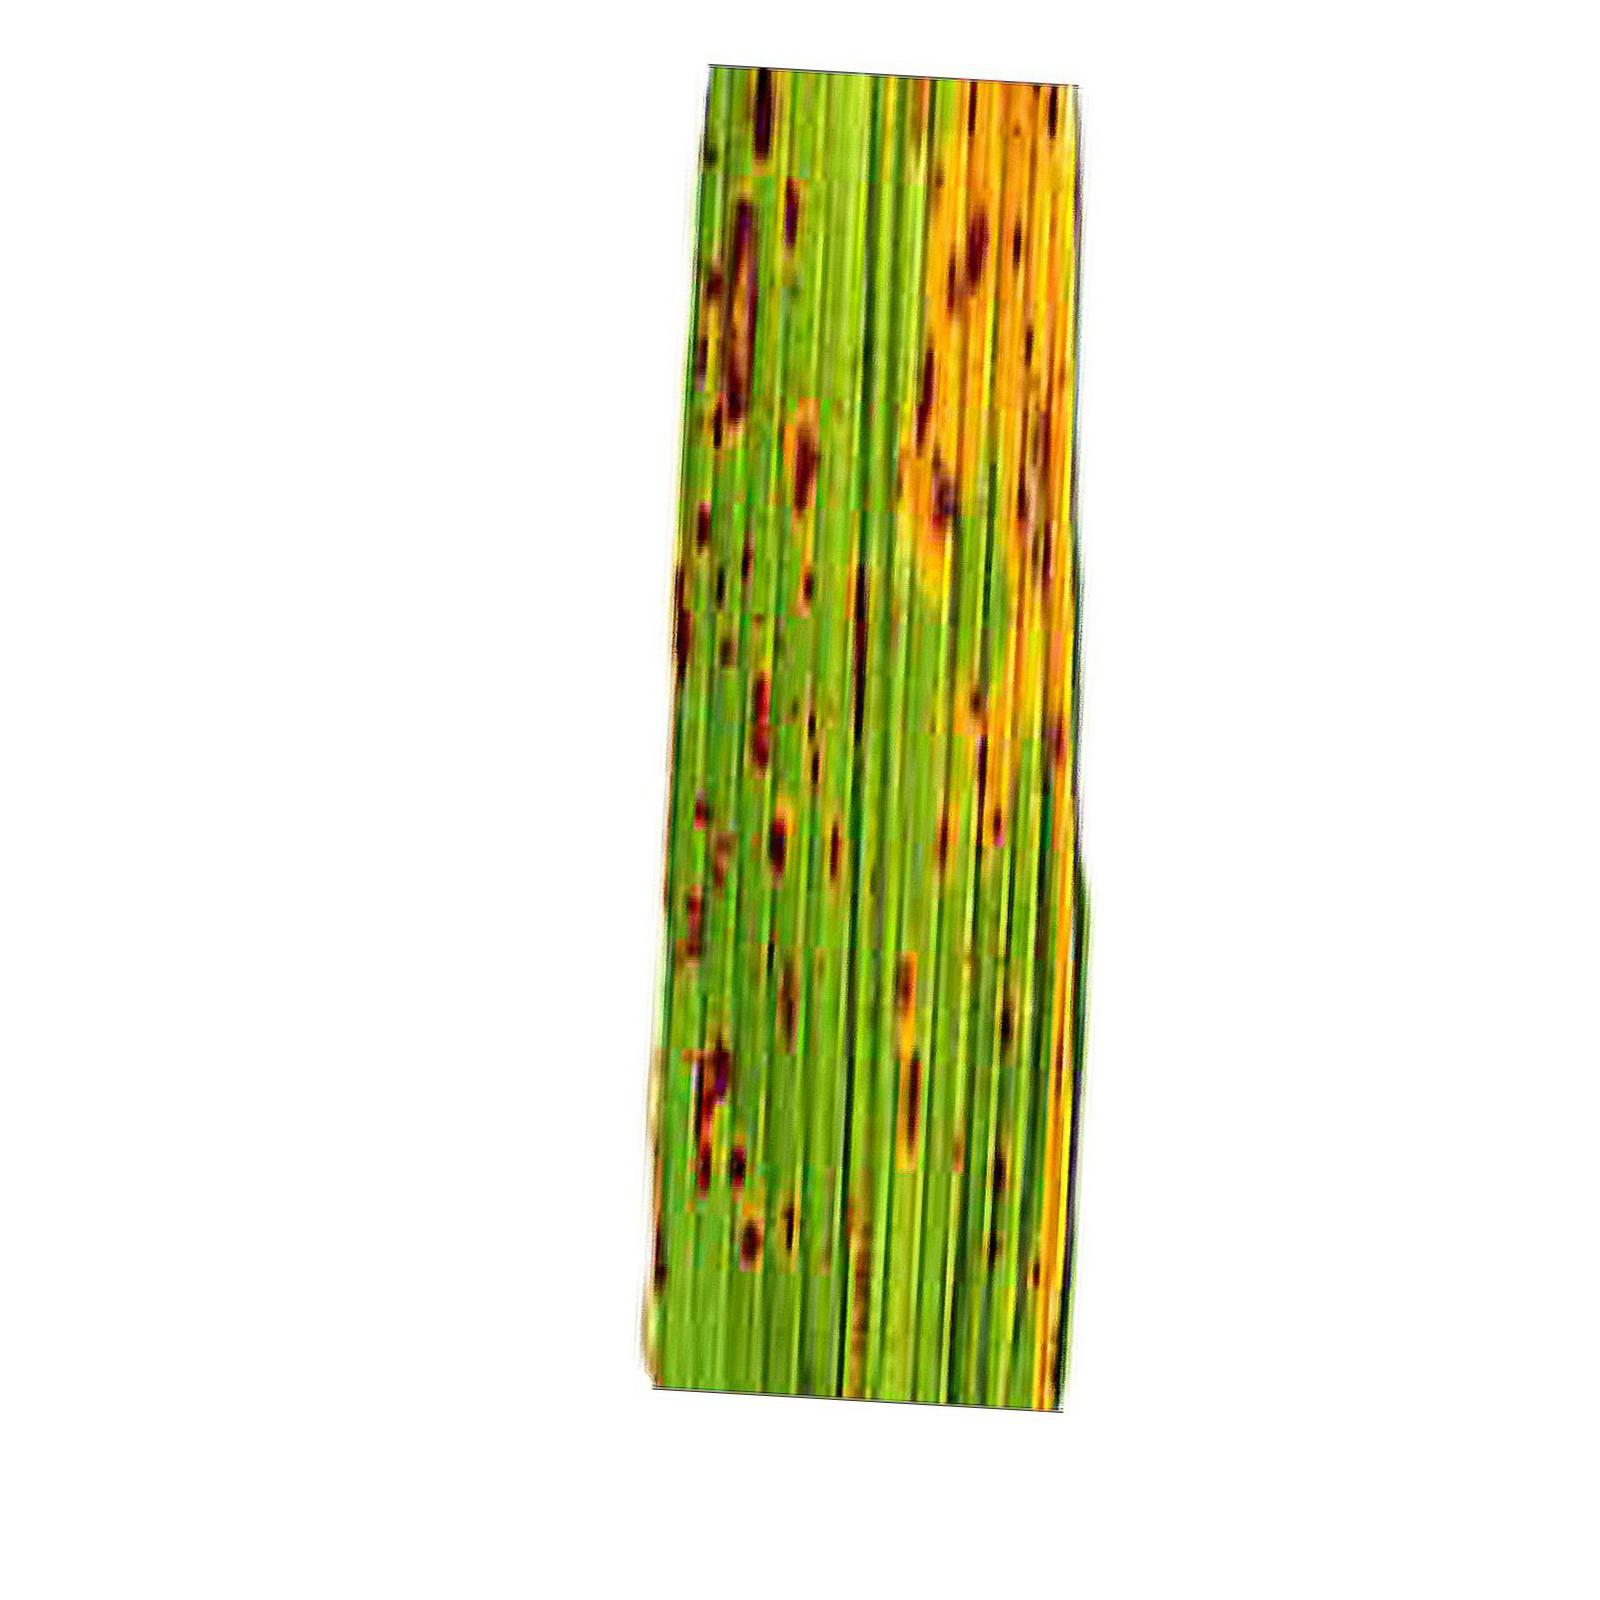
Nhãn: Bệnh Gạch Nâu ( Narrow Brown Spot )